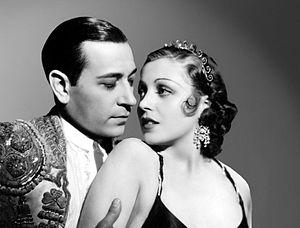
Frances Drake est une actrice américaine, née Frances Dean le 22 octobre 1912 à New York, morte le 18 janvier 2000 à Irvine.